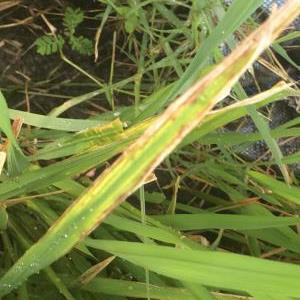
Disease: Bacterialblight